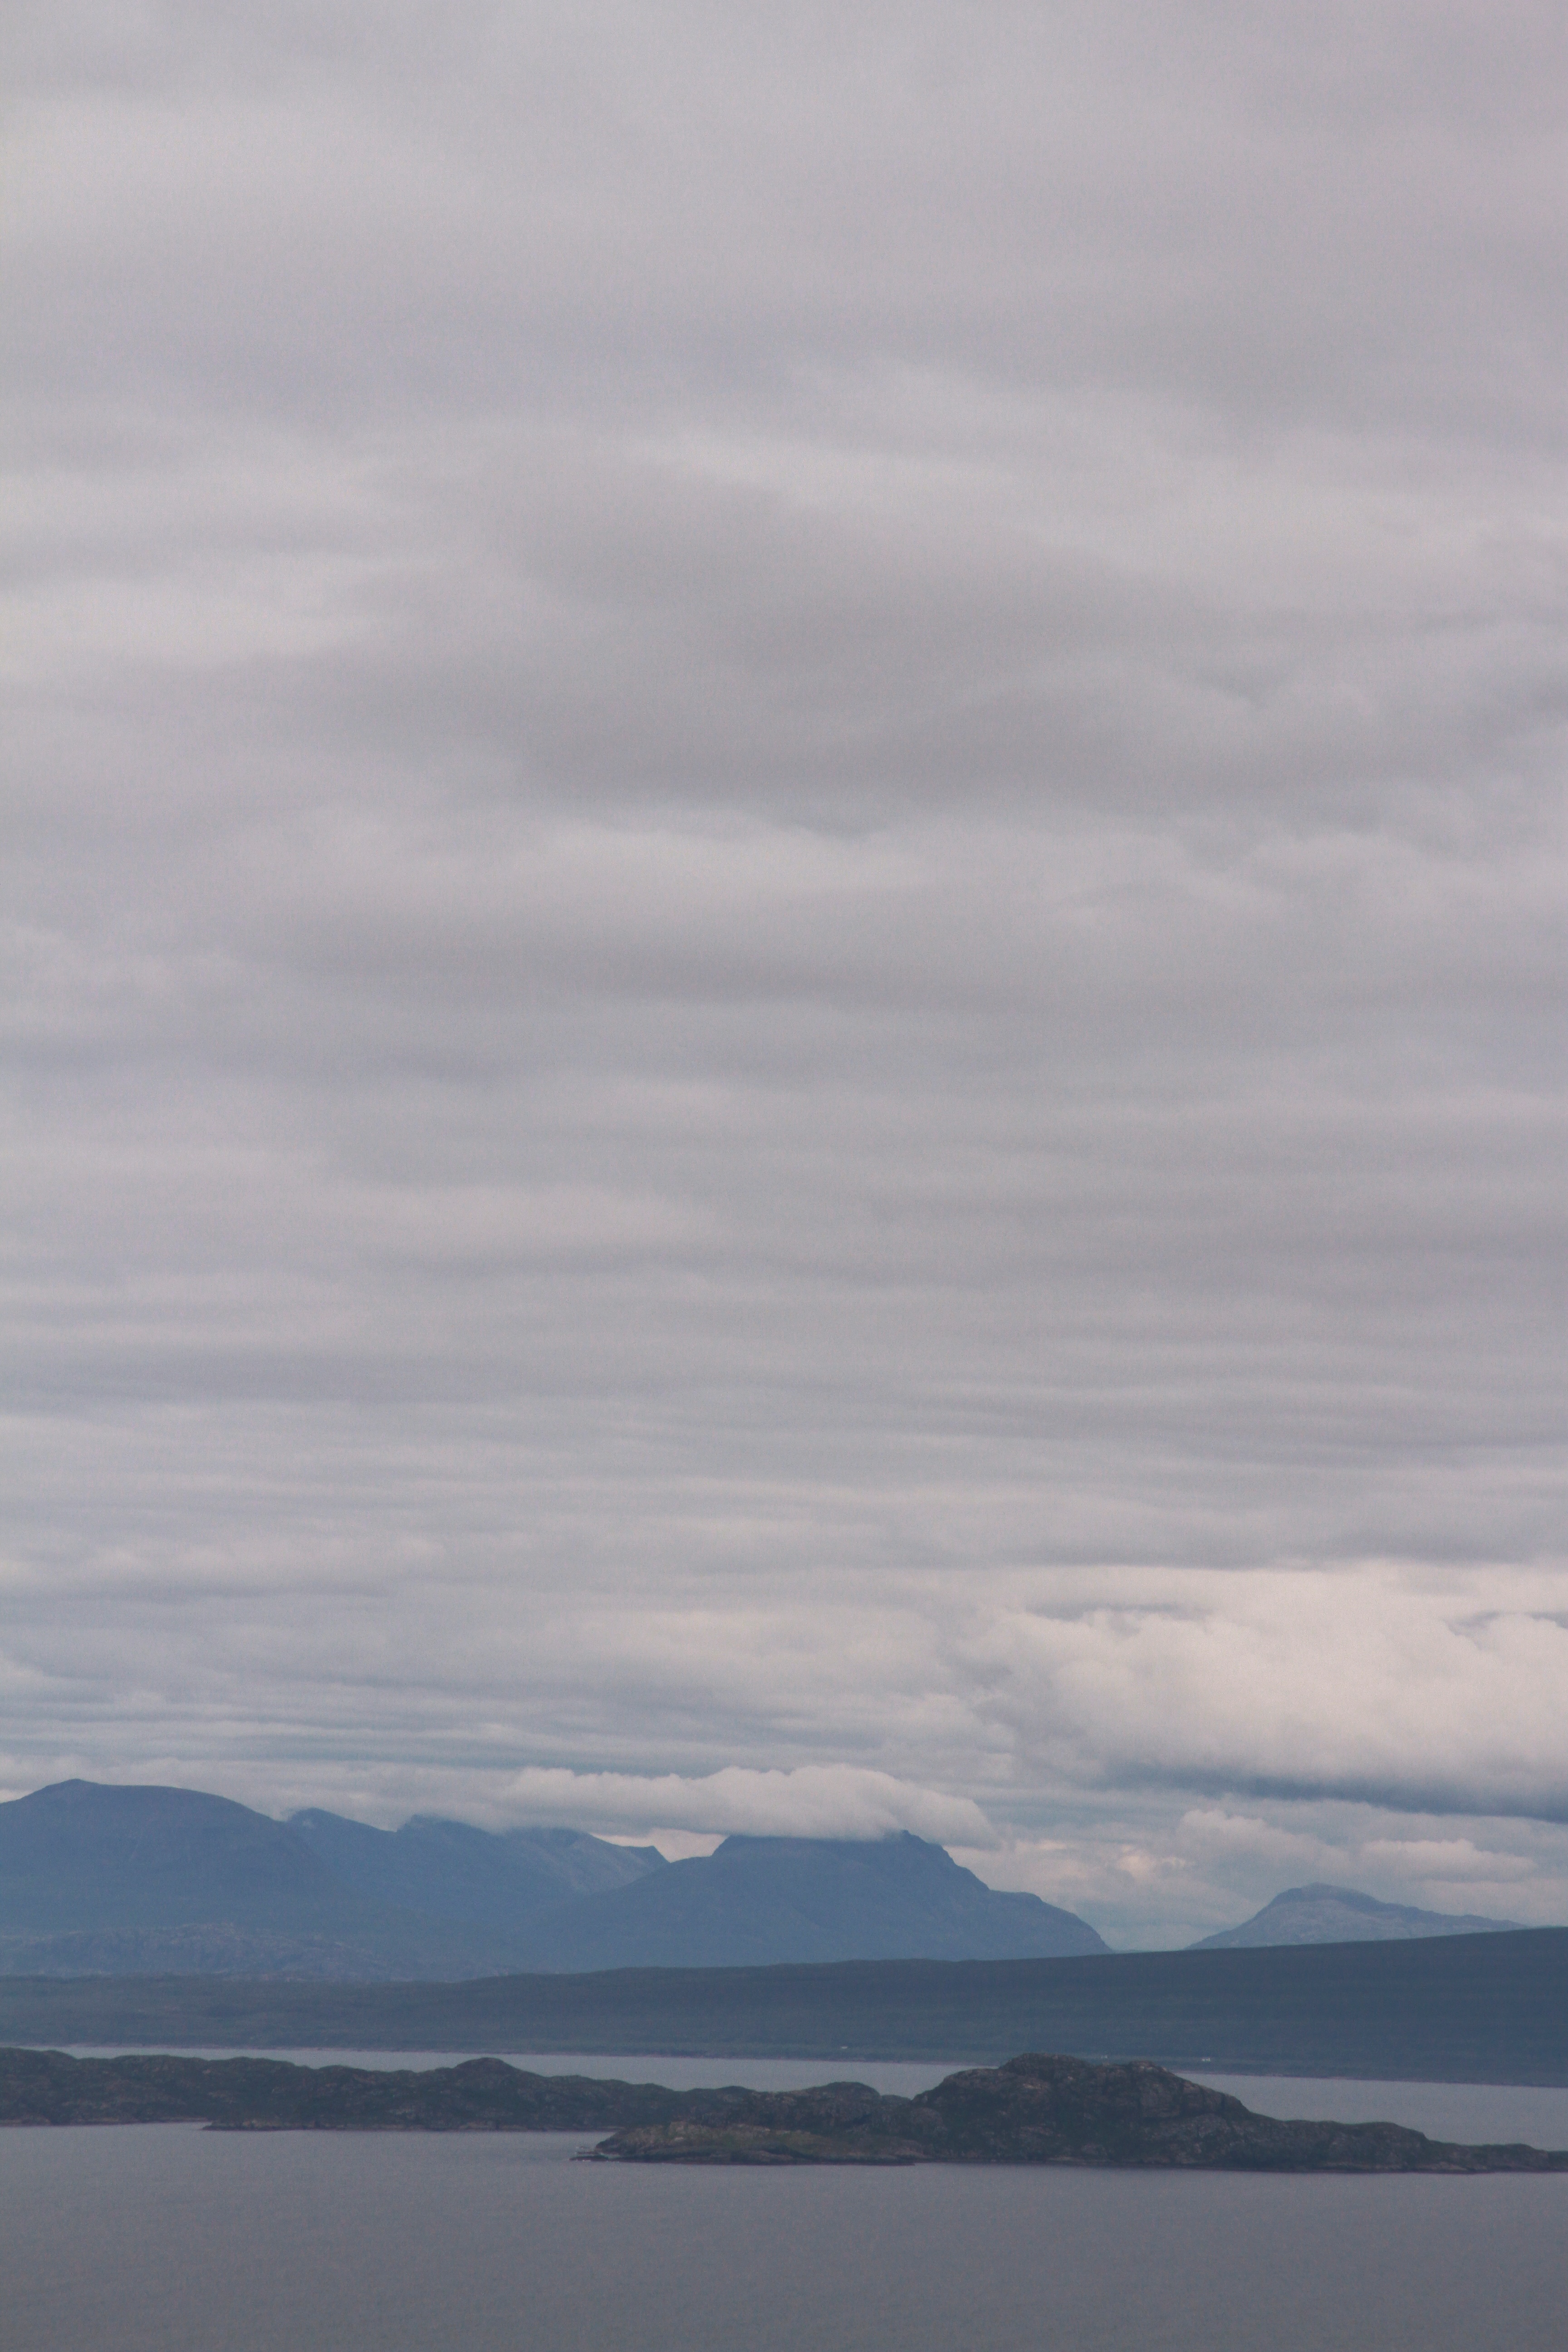
sea, coast, ocean, horizon, mountain, snow, cloud, sky, morning, hill, lake, dawn, dusk, reflection, bay, arctic, loch, arctic ocean, meteorological phenomenon, atmospheric phenomenon, atmosphere of earth